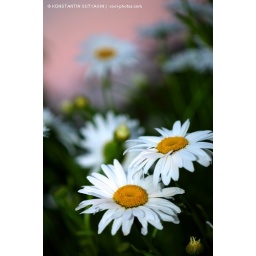
Lighting info: on-camera 430EX in ettl, pink twilight sky behind